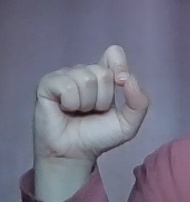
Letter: fa